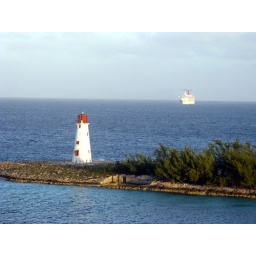
Carnival's "Sensation" approaching the lighthouse on Paradise Island as we sail into port in Nassau aboard the NCL "Majesty."